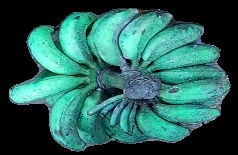
Variety: rasbale
Grade: grade3